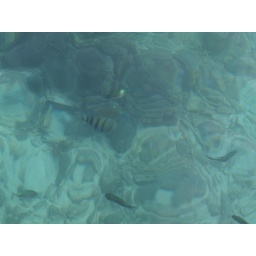
A clear view of sea floor 5 to 6 meters below